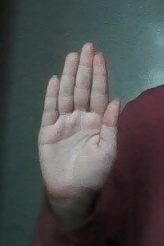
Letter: seen